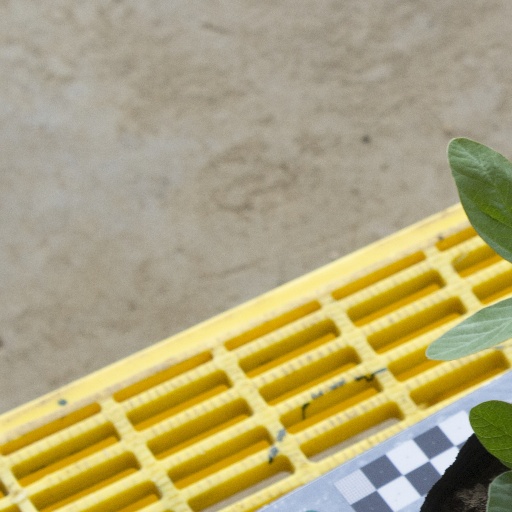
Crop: soybean